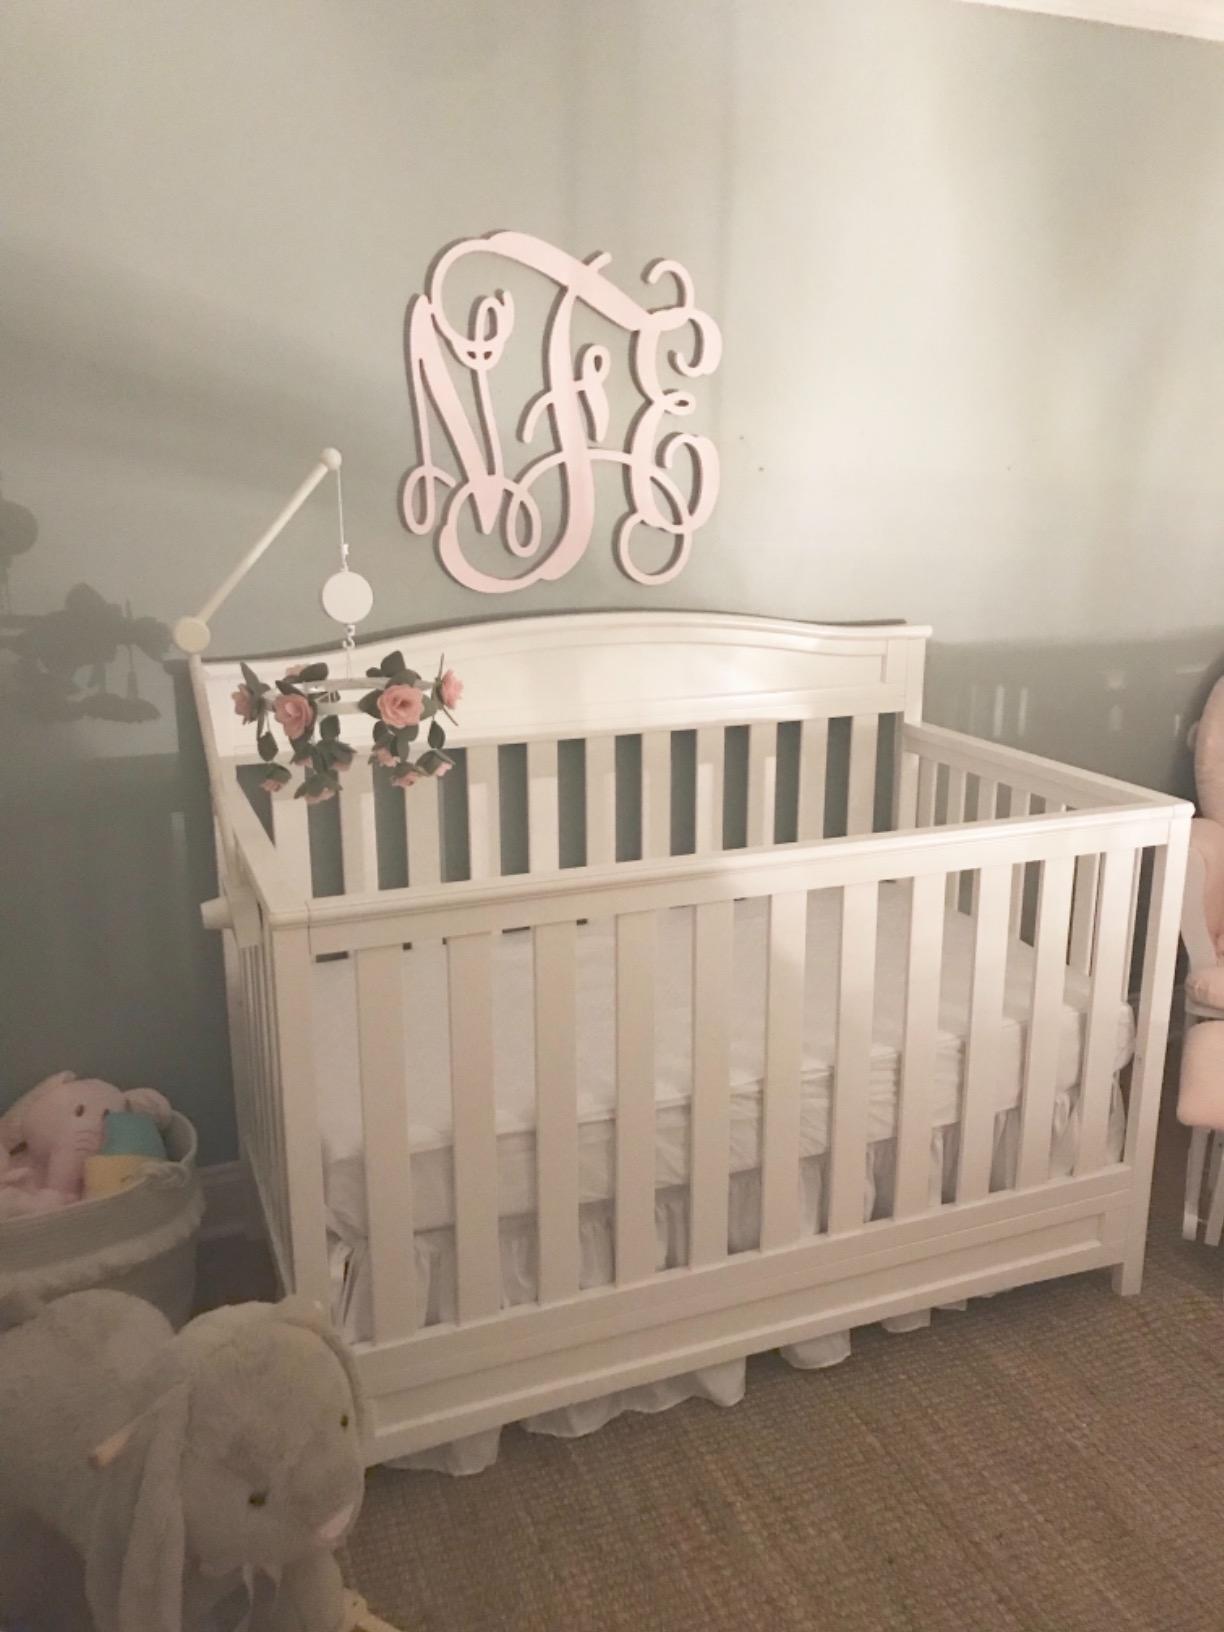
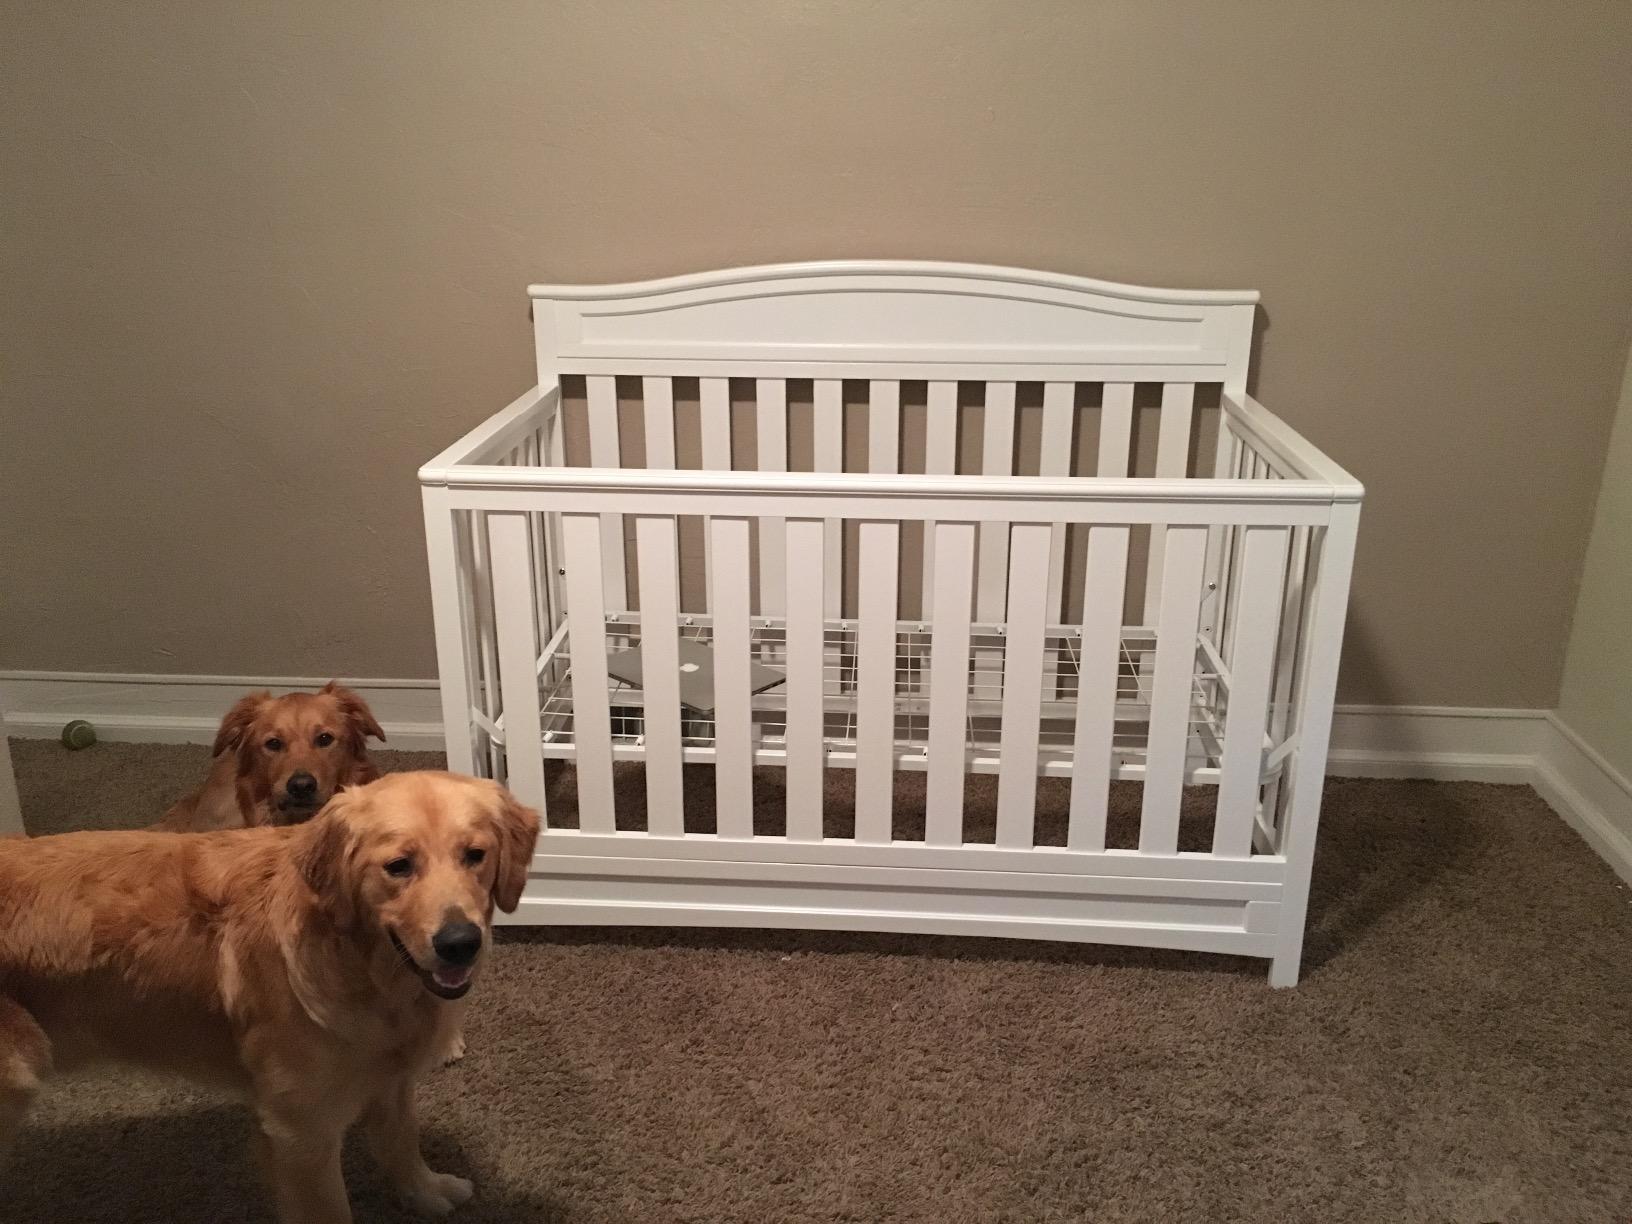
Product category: products_crib
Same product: yes